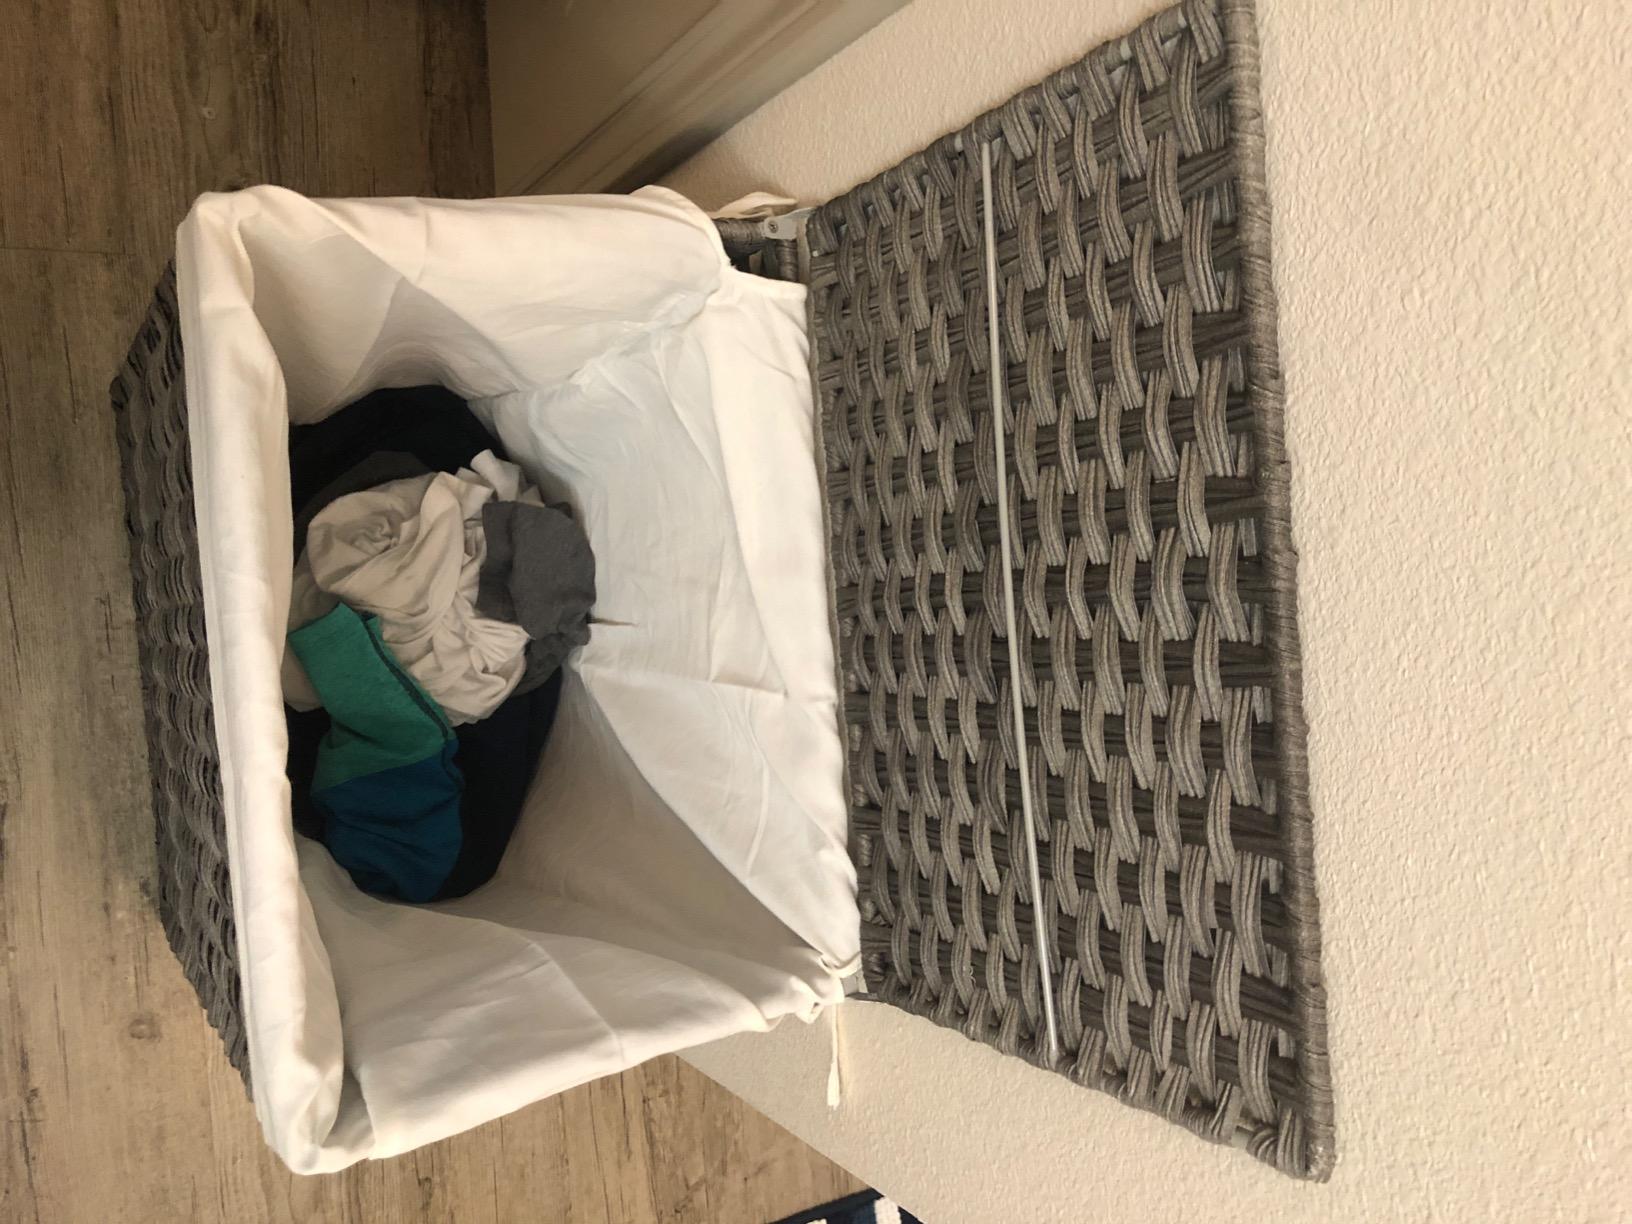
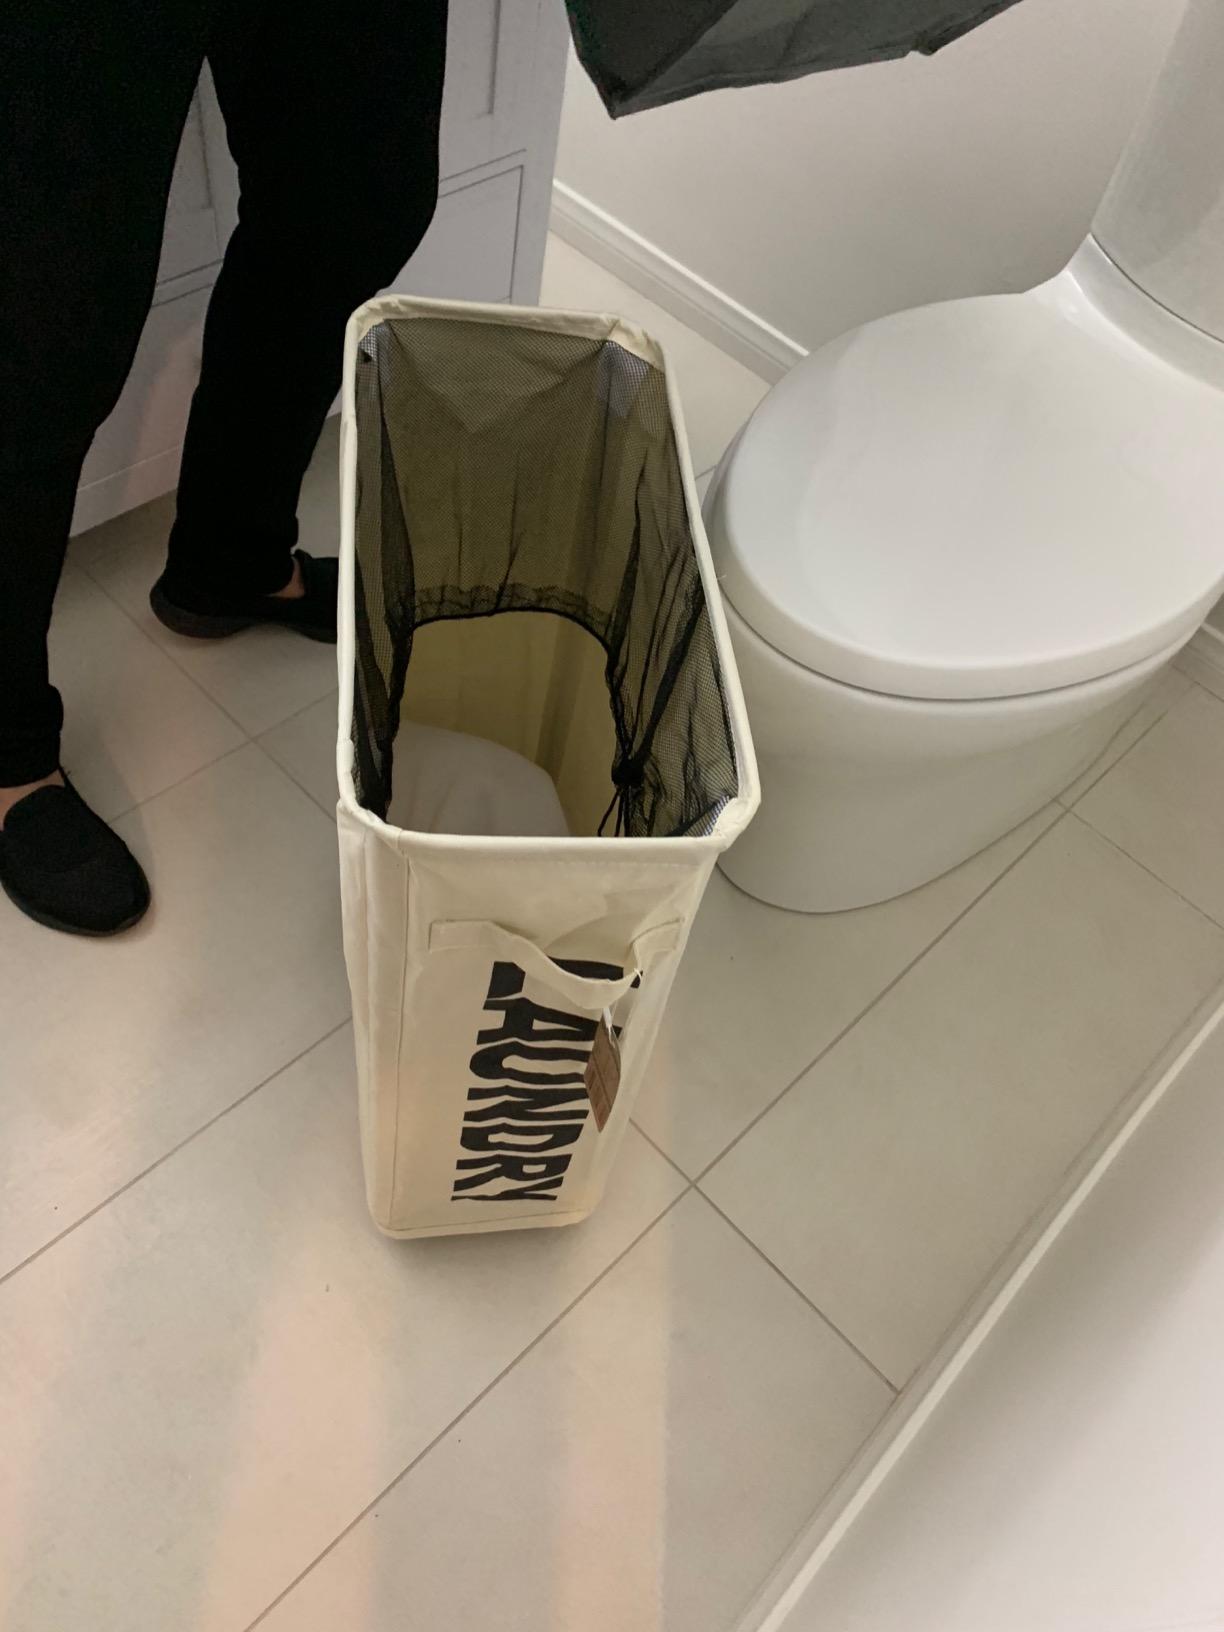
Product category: items_hamper
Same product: no